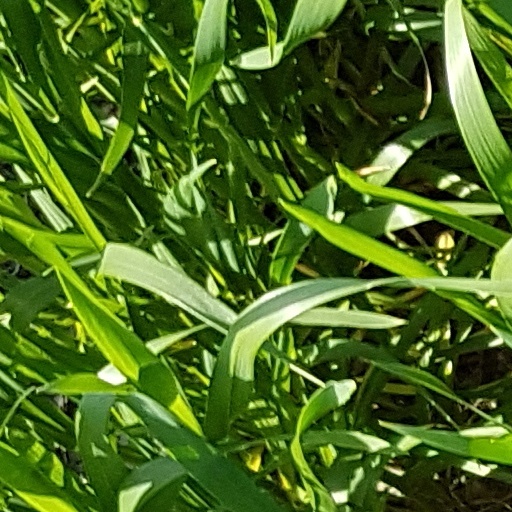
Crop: wheat